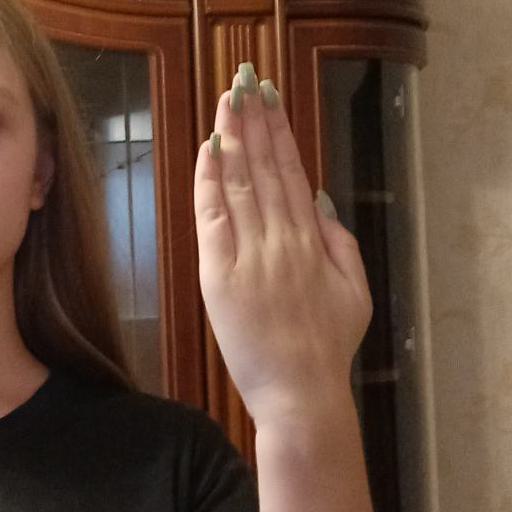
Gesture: stop_inverted